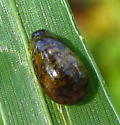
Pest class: cereal_leaf_beetle